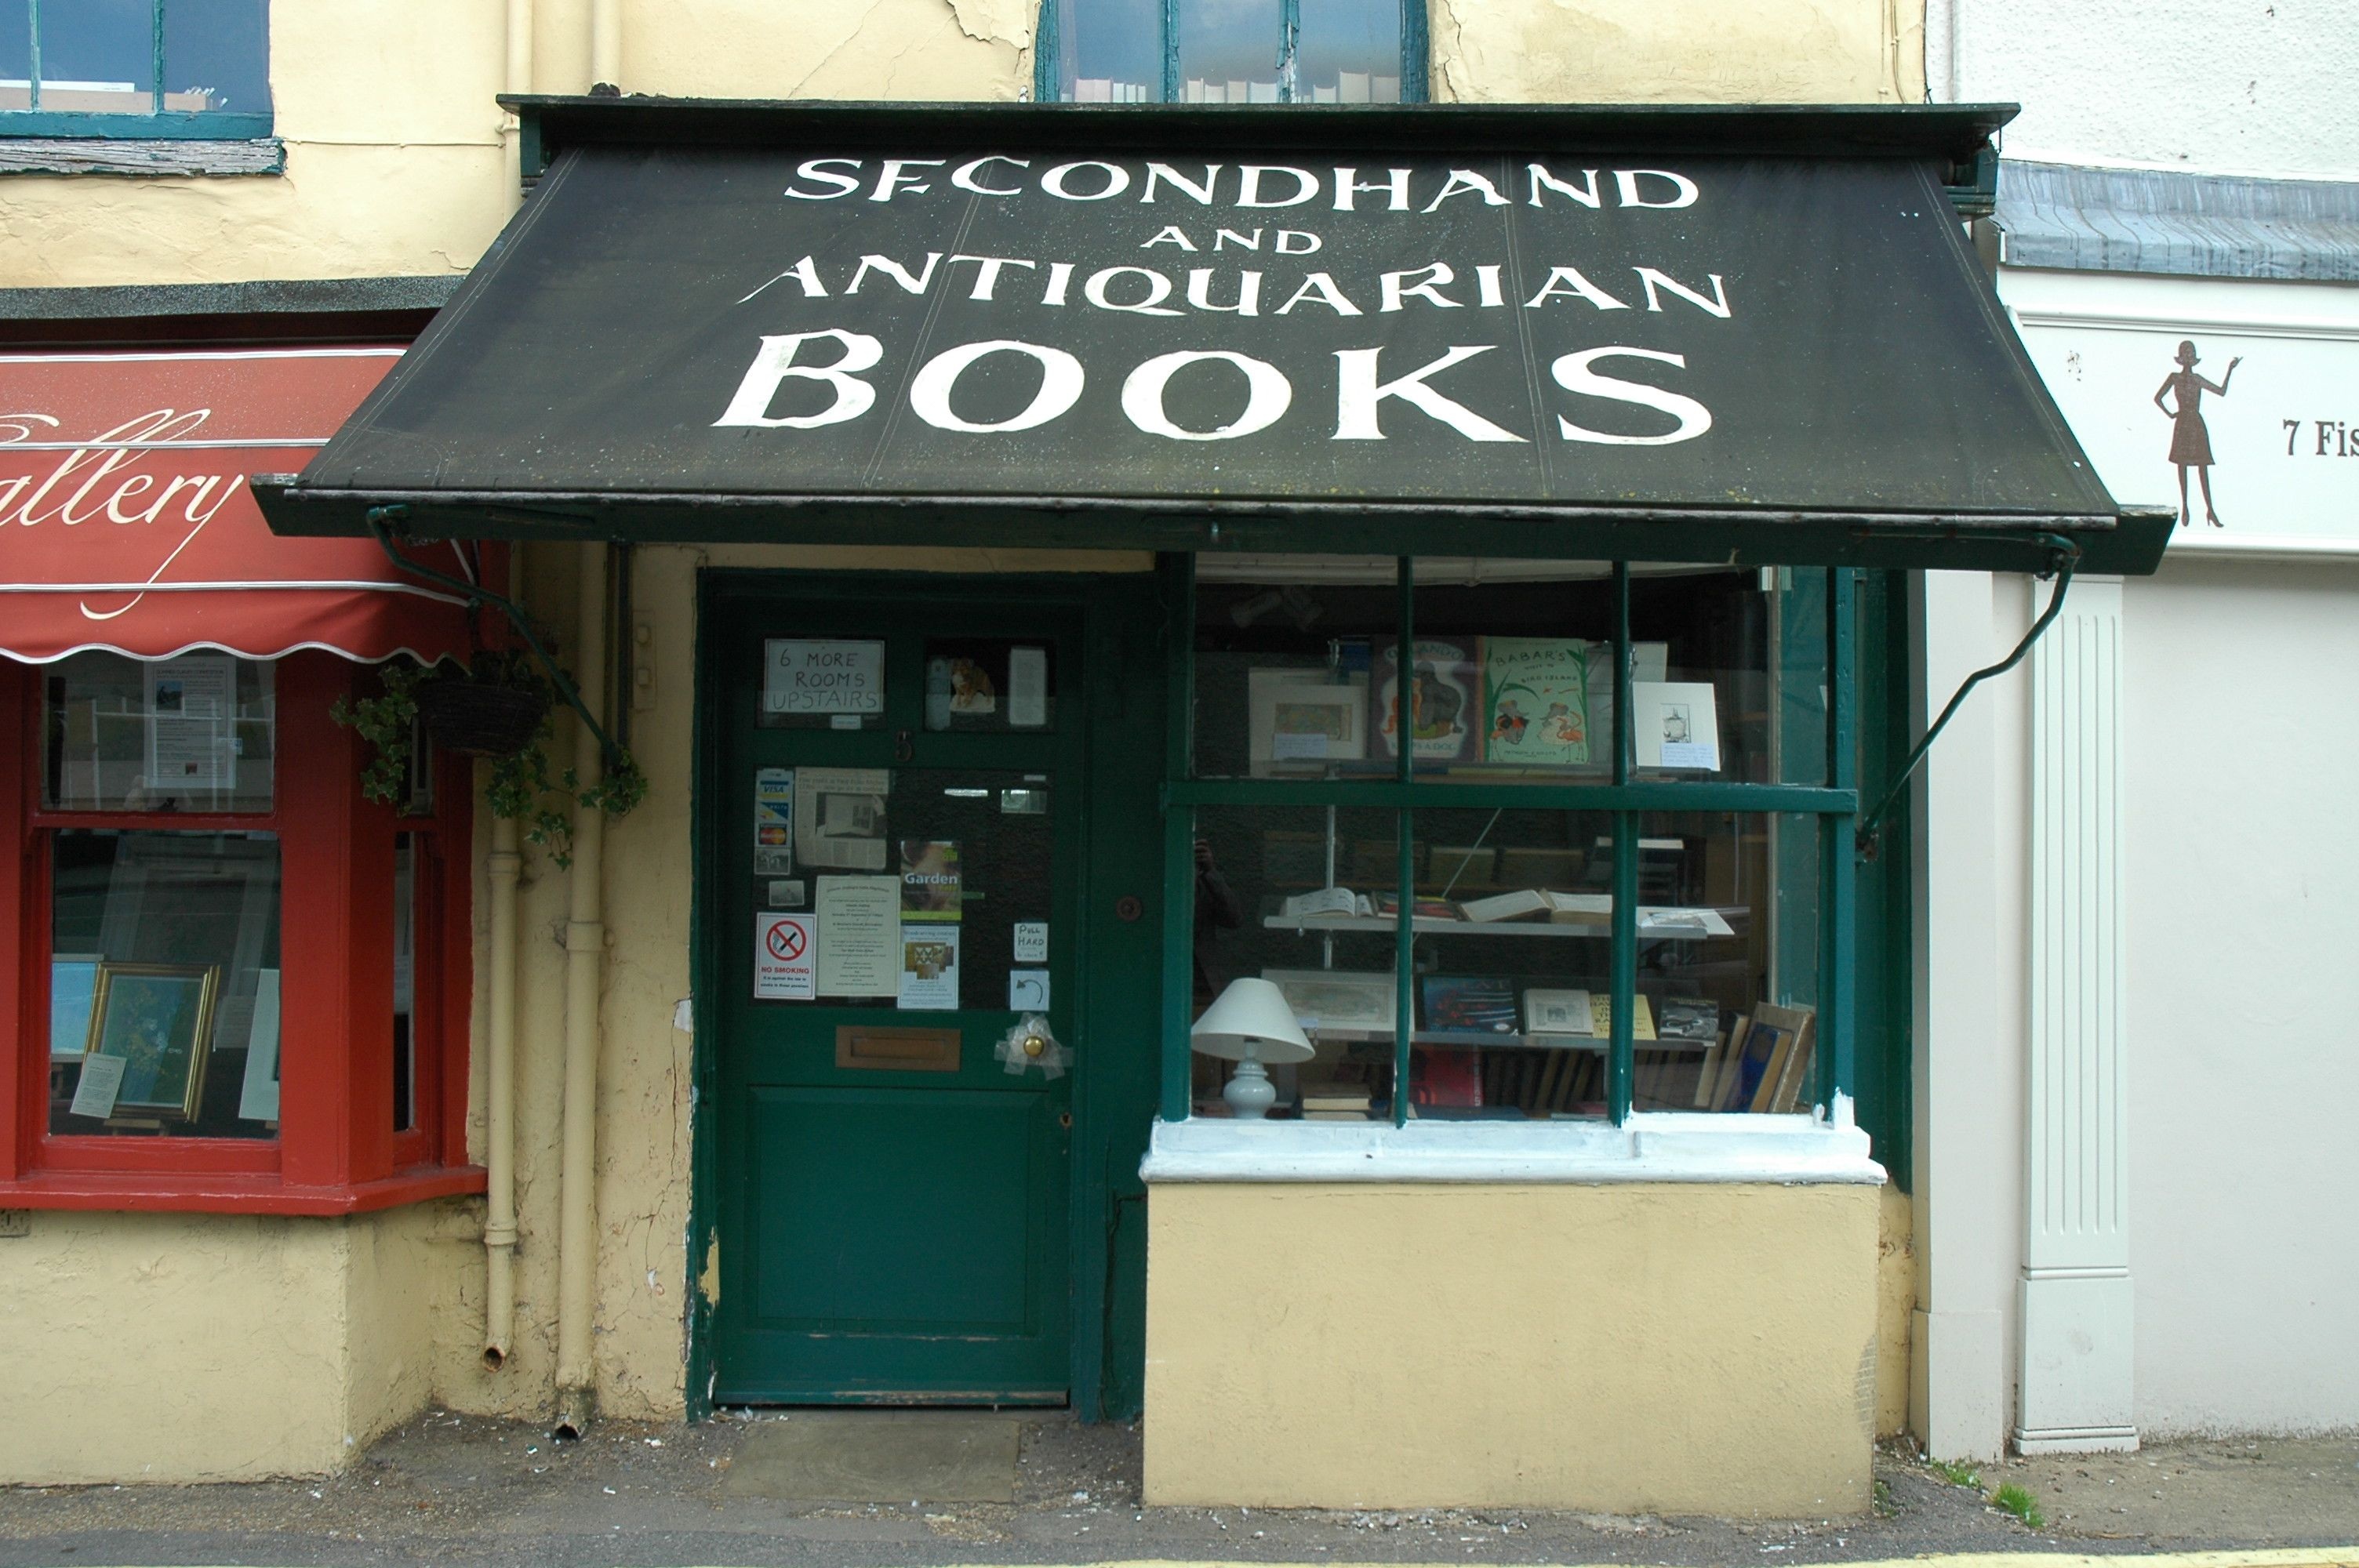
restaurant, old, sign, food, market, business, fast food, england, bookstore, books, flea market, browse, antiquariat